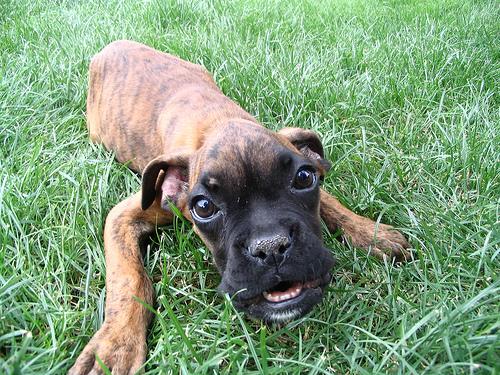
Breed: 225-n000082-boxer